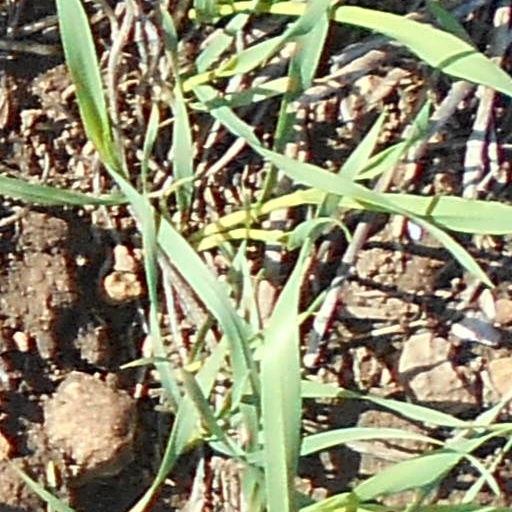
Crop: wheat